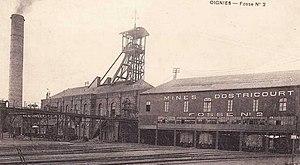
La Fosse n° 2 de la Compagnie des mines d'Ostricourt était un charbonnage constitué d'un seul puits situé à Oignies, Pas-de-Calais, Nord-Pas-de-Calais, France.
La fosse nᵒ 2 dite Henri Charvet de la Compagnie des mines d'Ostricourt est un ancien charbonnage du Bassin minier du Nord-Pas-de-Calais, situé à Oignies. Les travaux commencent le 3 juillet 1860, et la fosse entre en exploitation en septembre 1863. Le cuvelage en bois est renforcé par une chemise en fonte en 1870, car il fuyait trop. Les berlines sont ensuite utilisées pour remonter le charbon. Le cuvelage est de nouveau consolidé en 1890. La fosse est détruite durant la Première Guerre mondiale. En 1937, décision est prise que cette fosse deviendrait un siège de concentration pour la compagnie. Le puits est élargi au diamètre de 5,30 mètres. En ce sens, de vastes cités commencent à être bâties dans les années 1940.